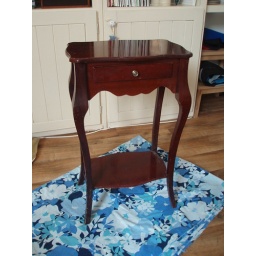
Little wobbly table from the car boot sale, in need of a bit of tlc.